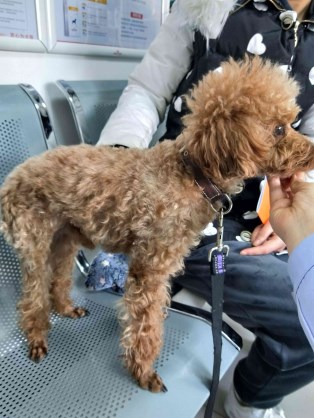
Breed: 7449-n000128-teddy